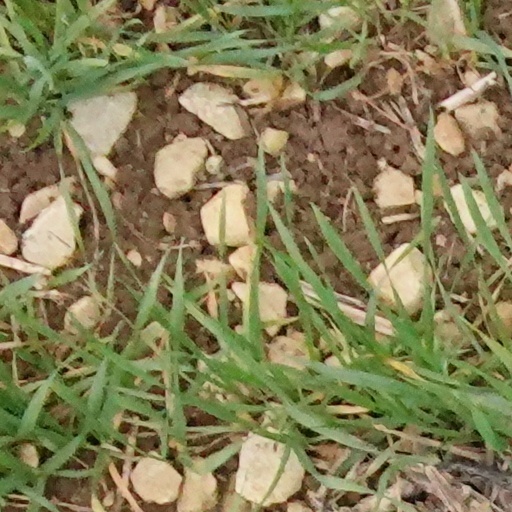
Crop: wheat